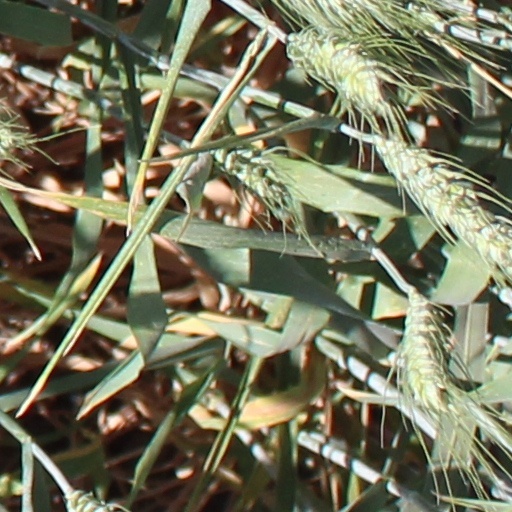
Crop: wheat